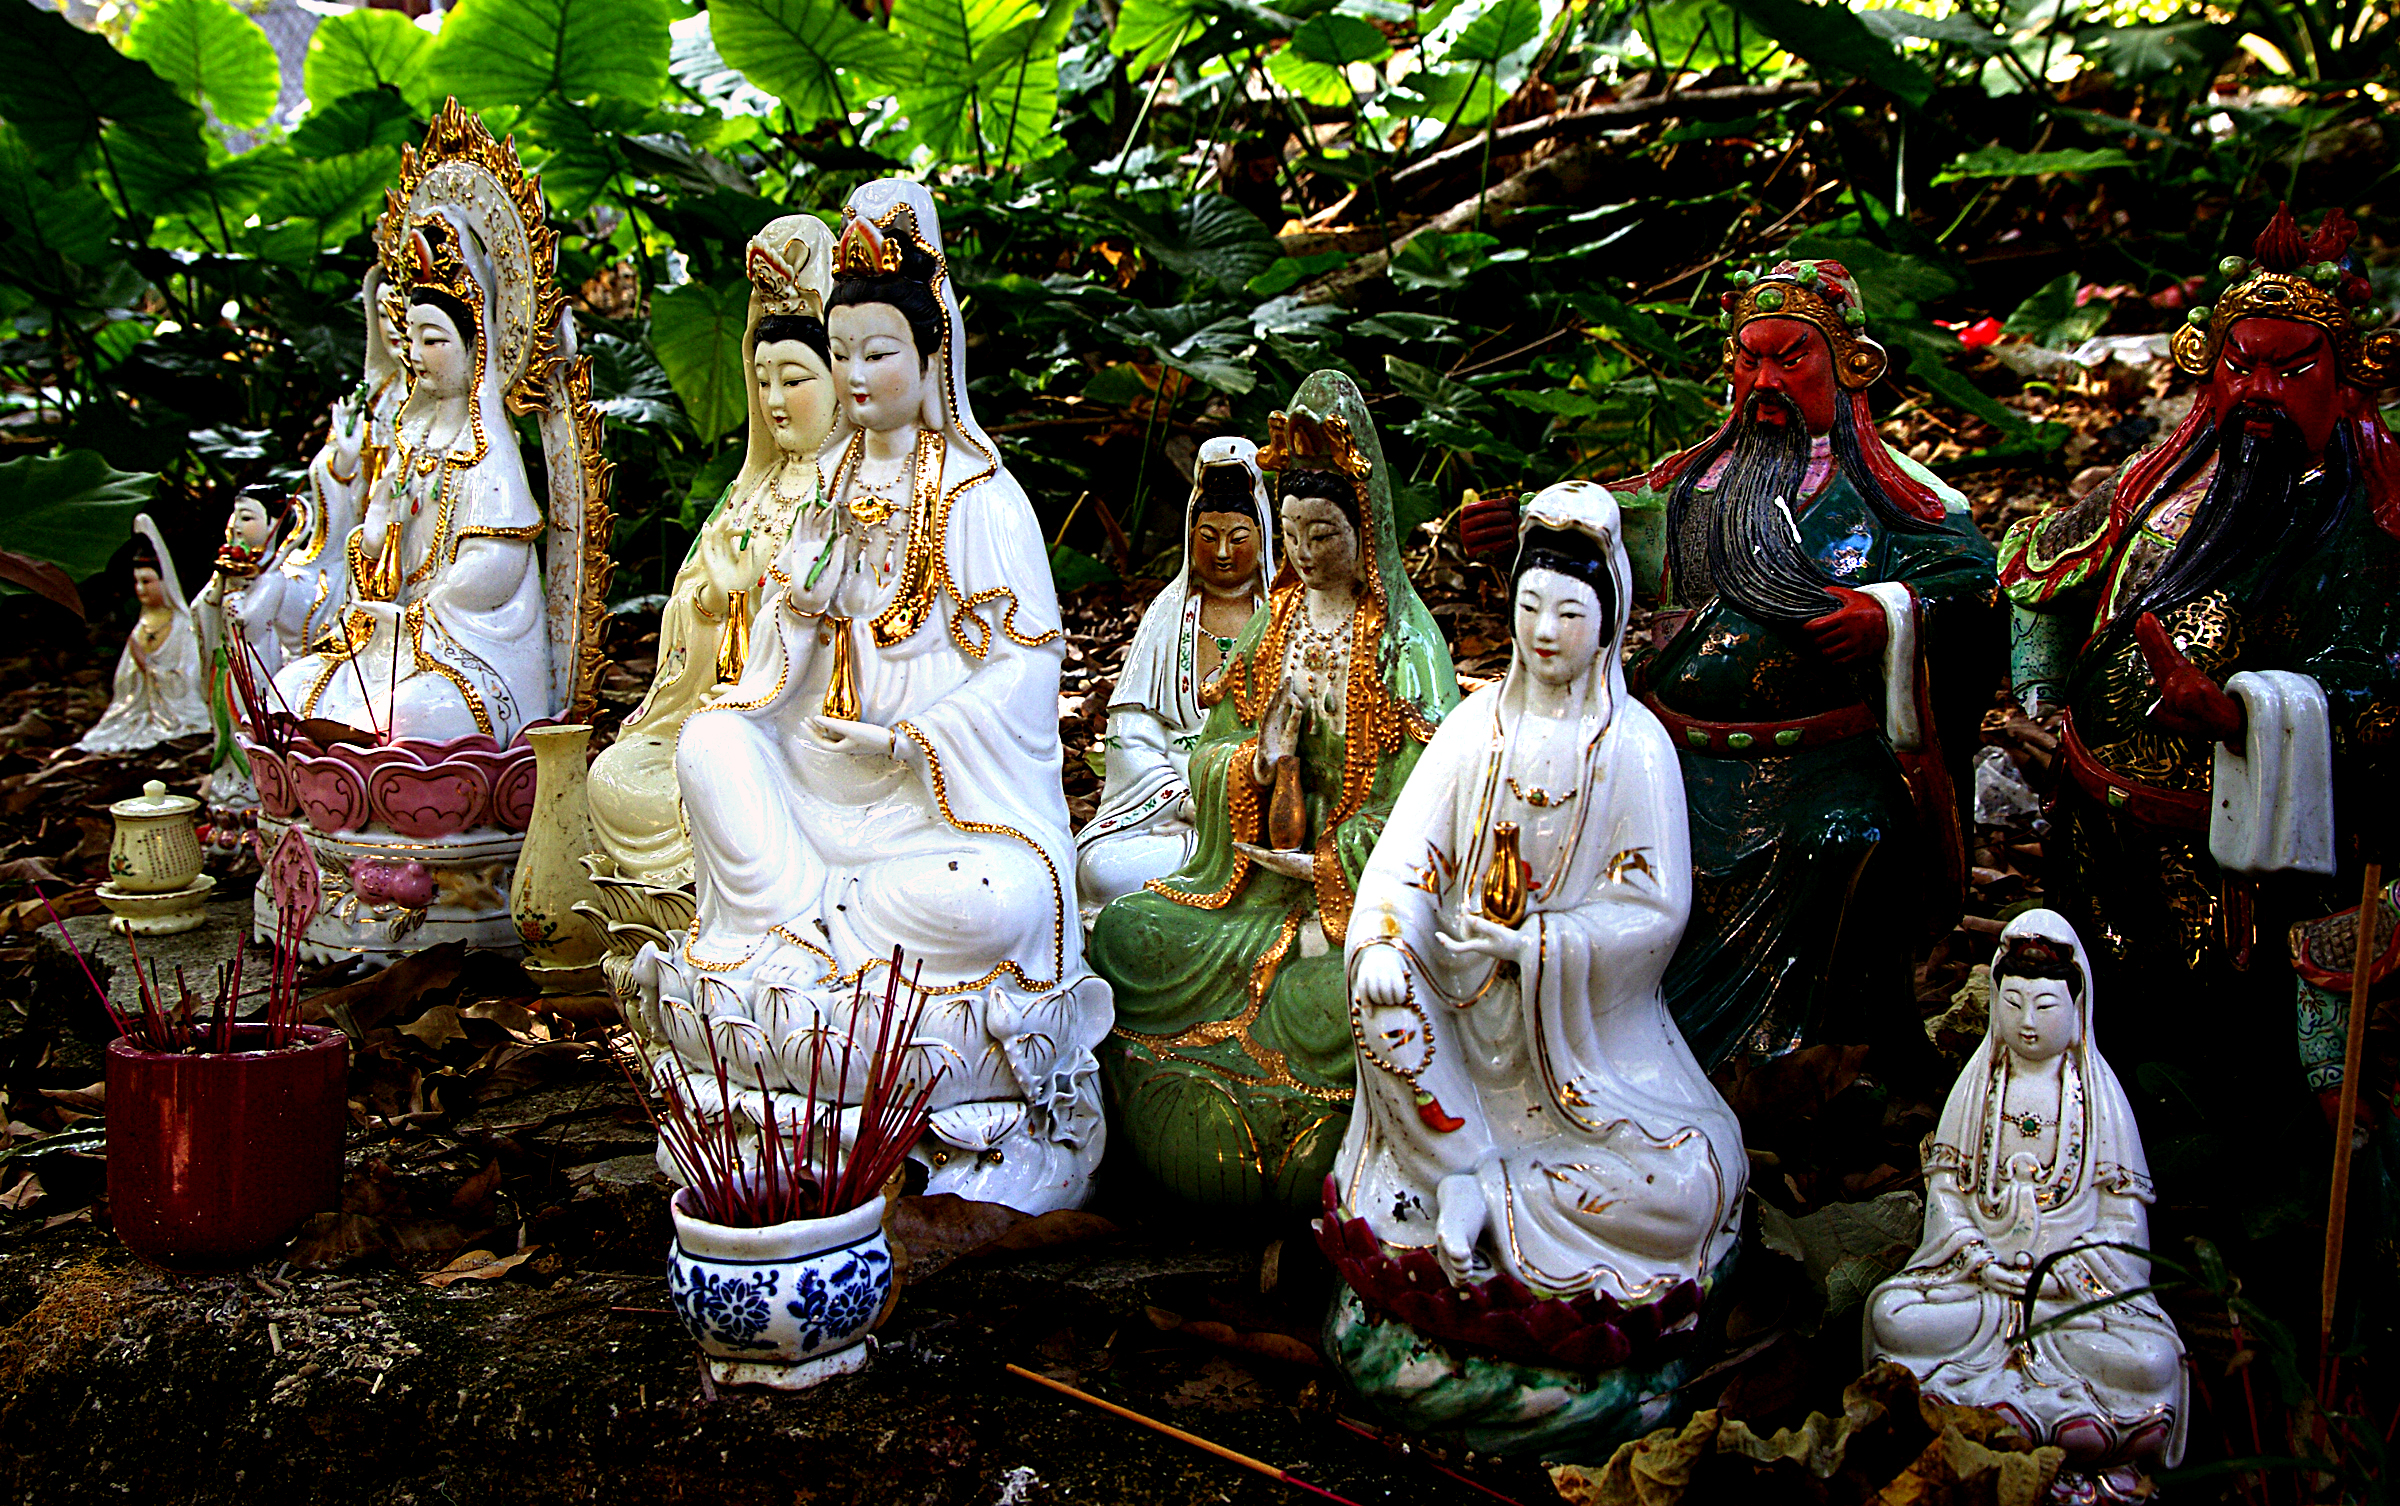
people, statue, festival, publicdomain, temple, tradition, china, temples, hongkongsightseeing, stature, buddhisttemple, buddhaimages, newterritories, 10000buddhasshatin, monestery, idols, goddesses